Honda Civic Type R

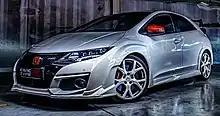
Civic Type R White Edition

The Special Edition (with different R numbering) was introduced in Europe in May 2016, first in LHD version. 300 units in White and 150 units in Black based on the GT Trim Type R. Notable features include: black seats, red air vents, red mirror caps, red rear spoiler sides and for the White version white front and side skirts, white door handle and wheels. End of 2016 the RHD version Black Edition was introduced as Final Edition limited to 100 units in UK. Overall 550 units of Special Edition were made (450 LHD and 100 RHD).